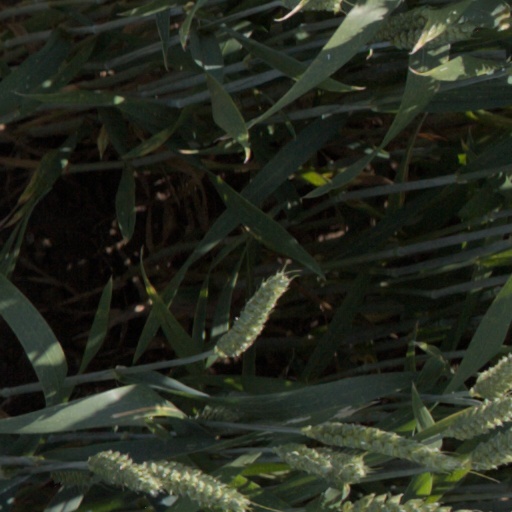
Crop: wheat